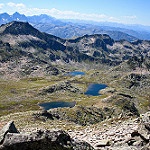
Label: mountain